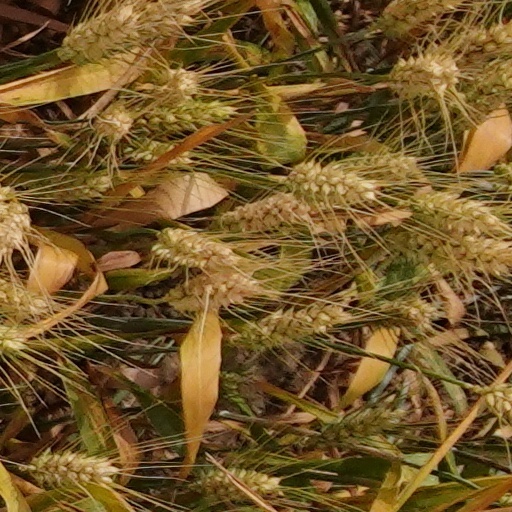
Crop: wheat